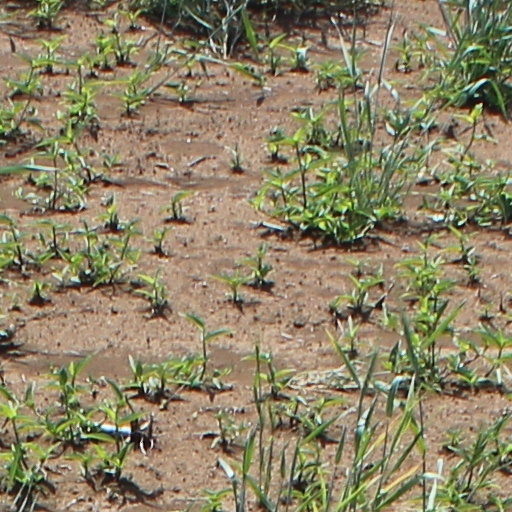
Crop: wheat